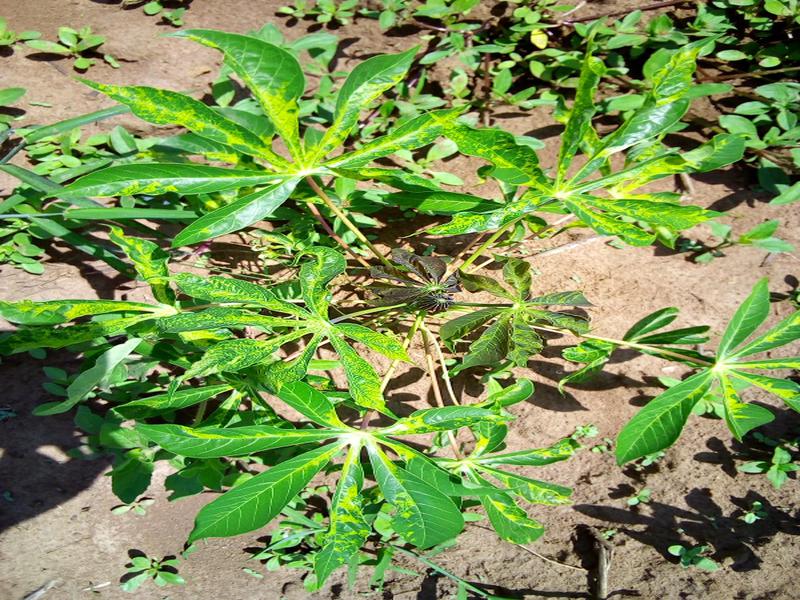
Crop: cassava
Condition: mosaic_disease